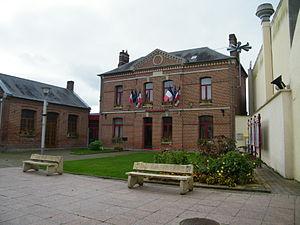
Mairie.
Poulainville est une commune française située dans le département de la Somme, en région Hauts-de-France.